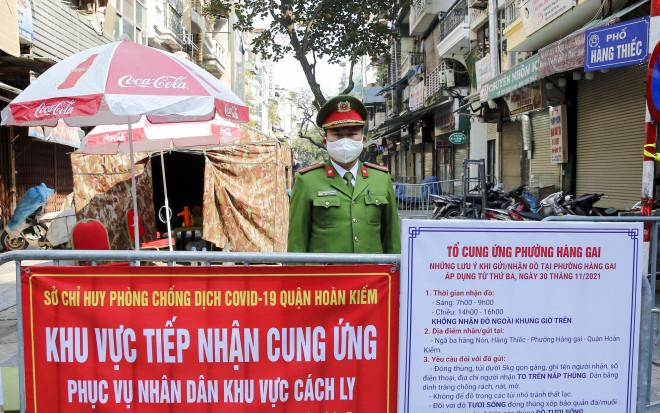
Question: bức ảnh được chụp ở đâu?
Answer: bức ảnh được chụp ở ngã ba hàng nón, hàng thiếc - phường hàng gai - quận hoàn kiếm